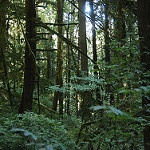
Label: forest